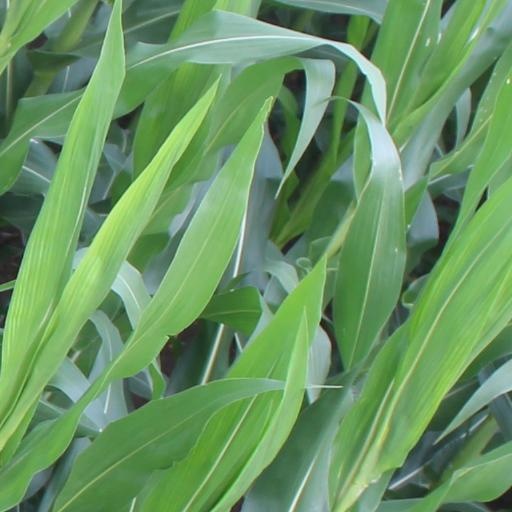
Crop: maize; corn